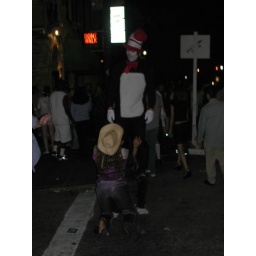
cat in the hat